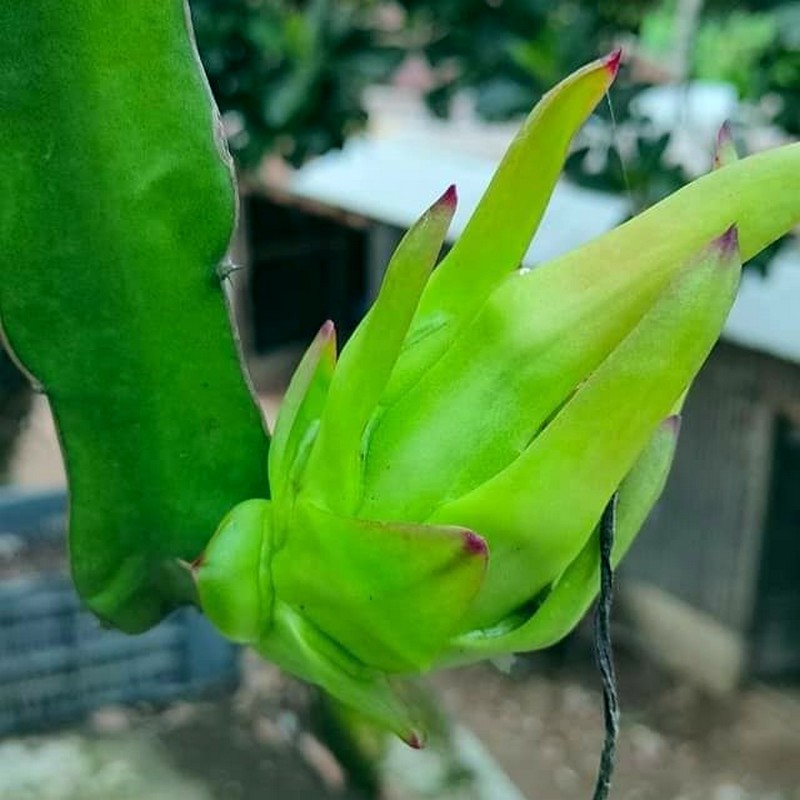
Label: Immature Dragon Fruit